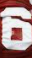
Number: 6